Answer in natural language. Which object is closer to HousePlant, black color shelving unit or open cardboard box? Choose between the following options: open cardboard box or black color shelving unit
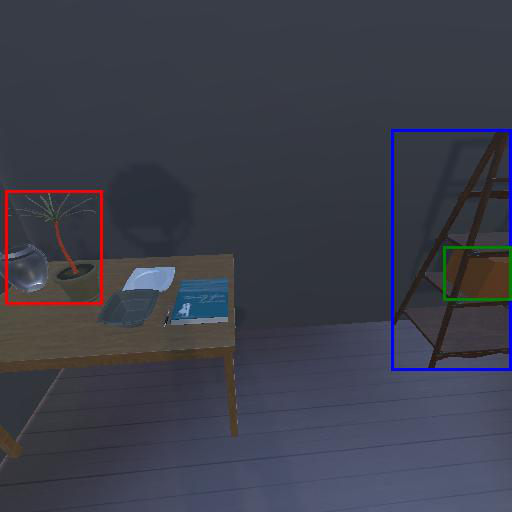
<answer>open cardboard box</answer>